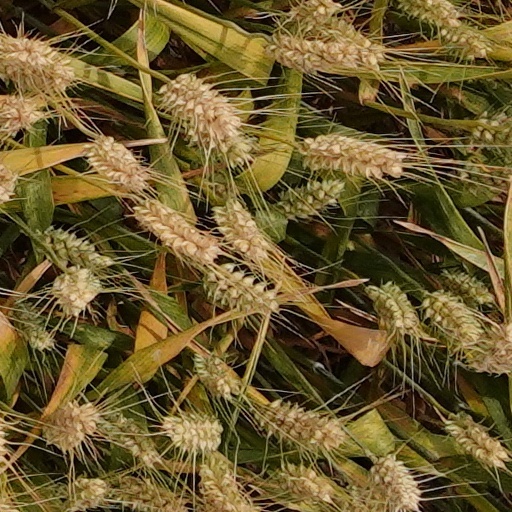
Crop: wheat